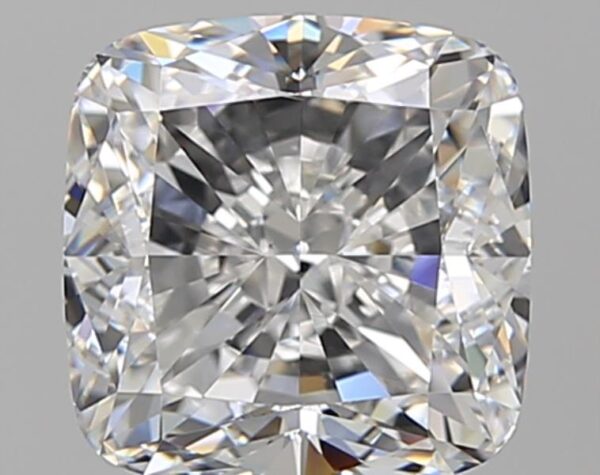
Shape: cushion
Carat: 3.3
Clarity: VVS2
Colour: D
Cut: EX
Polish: EX
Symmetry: EX
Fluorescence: ST
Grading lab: GIA
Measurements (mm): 8.05 x 8 x 5.55